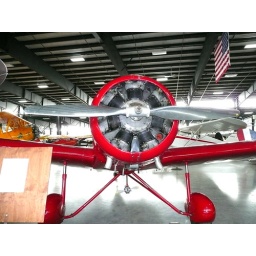
Museum. It houses over 100 planes, most of which the owner said he keeps in flying condition-